The Legend (roller coaster)

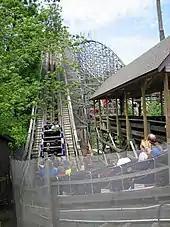
The Legend's lift hill and first drop

The Legend's station is themed after a schoolhouse such as the one Ichabod Crane taught at in "The Legend of Sleepy Hollow". The station has only one accessible level, plus an enclosure for a school bell on the roof. Before entering the station, guests first go down a flight of stairs and under the roller coaster's brake run. At the bottom of the stairs, there is a multitude of queue switchbacks, going all the way back to the beginning of the brake run and the final two turns of the ride. After navigating the switchbacks, guests walk up a flight of stairs that is right next to the third-to-last turn of the ride. At the top of the stairs guests enter the station, where more switchbacks must be navigated before continuing on to the loading area of the ride. On loading side of the station, there are twelve air-powered queue gates, one for each row of the train, as well as the pull handle for the bell. On the unloading side of the station there are free shelves and lockers that riders may use to hold their belongings for the duration of the ride. The unloading side is also the location of the ride operator's controls and a single swinging exit gate.